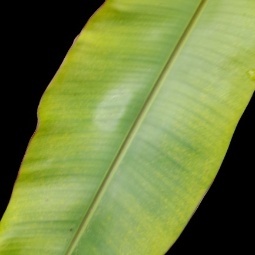
Label: Sulphur